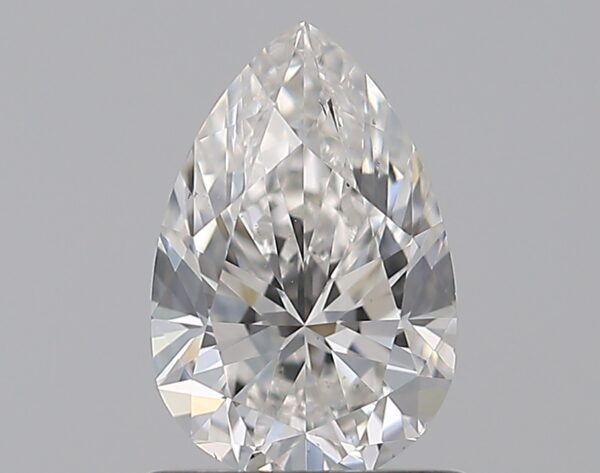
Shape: pear
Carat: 0.9
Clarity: VS2
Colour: G
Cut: EX
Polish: EX
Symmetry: EX
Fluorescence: F
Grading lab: GIA
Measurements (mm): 8.12 x 5.32 x 3.39